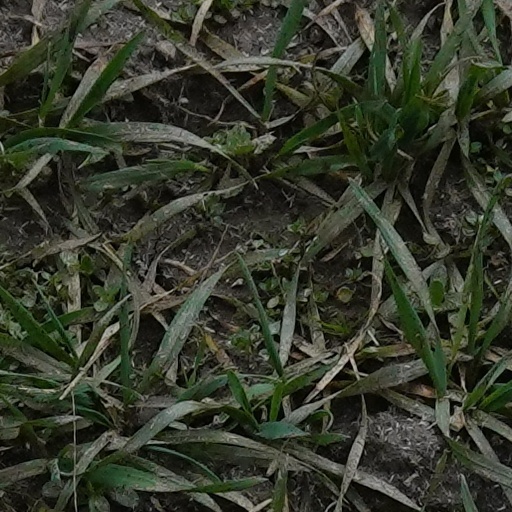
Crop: wheat